Estate houses in Scotland

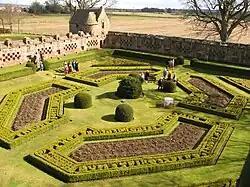
The restored formal walled garden at Edzell Castle

Gardens, or yards, around medieval castles, abbeys and houses were formal and in the European tradition of the herb garden, kitchen garden, and orchard. They were often surrounded by defensive walls and they sometimes adjoined a hunting park. The first Renaissance style gardens in Scotland were built for the Stewart dynasty at their royal palaces. French gardeners were hired by James IV at Stirling in 1501 and James V at Holyrood in 1536, where archaeological remains indicate there were sophisticated formal gardens. Similar landscaping is also found at Falkland and Linlithgow, including the king's knot garden at Stirling. From the late sixteenth century, the landscaping of many estate houses was influenced by Italian Renaissance gardens. These were seen as retreats from the troubles of the world and were eulogised in country house poetry like that of William Drummond of Hawthornden (1585–1649). Extensive gardens were developed at Pinkie House by Alexander Seton, 1st Earl of Dunfermline (1555–1622), with lawns, fountains, ponds and aviaries for the entertainment of guests. Dunfermline's nephew, George Seton, 3rd Earl of Winton (1584–1650), planted a herb garden at Seaton House in 1620. The Earl of Sutherland's castle at Dunrobin was surrounded by orchards, herbs and flowers. The best surviving garden from the early seventeenth century is that at Edzell Castle, where, between 1604 and 1610, David Lindsay (1551?–1610) created an enclosure adorned with sculptures of the seven Cardinal Virtues, the seven Liberal Arts and the seven Planetary Deities, the expense of which eventually bankrupted him.